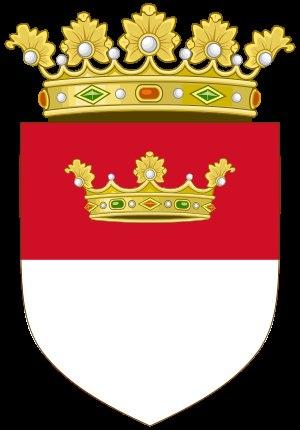
La Principauté ultérieure, en italien Principato ultra ou Principato ulteriore, fut une subdivion du royaume de Naples, puis des Deux-Siciles, qui résulte d'une scission en 1287 de la principauté de Salerne. Elle correspond principalement à la province d'Avellino et à une partie de celle de Bénévent, en Campanie.